Carla Berrocal

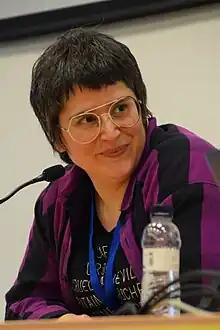
Berrocal in 2019

Carla Berrocal (born 1983) is a Spanish comics illustrator. She is the president of the Professional Association of Illustrators of Madrid and one of the promoters of the Comic Authors' Collective.